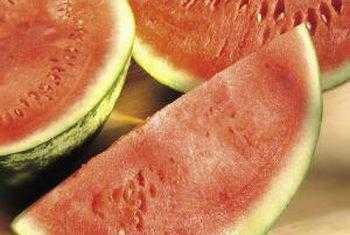
Label: Watermelon